Sports Grounds Safety Authority

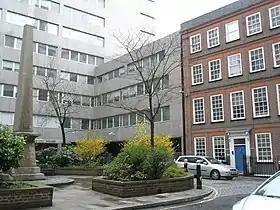
Sports Grounds Safety Authority headquarters.

The Sports Grounds Safety Authority (SGSA) is a non-departmental public body in the United Kingdom funded by the Department for Culture, Media and Sport (DCMS). Until 2011 it was known as the Football Licensing Authority, having been set up under the Football Spectators Act 1989. The SGSA was established through the Sports Grounds Safety Authority Act 2011, which received royal assent in July 2011 and commenced on 1 November 2011.